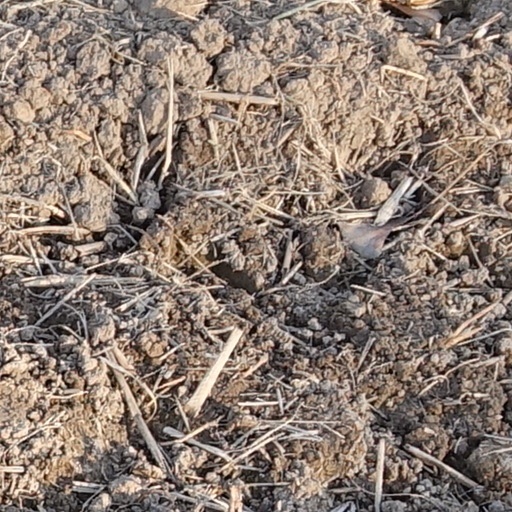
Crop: wheat